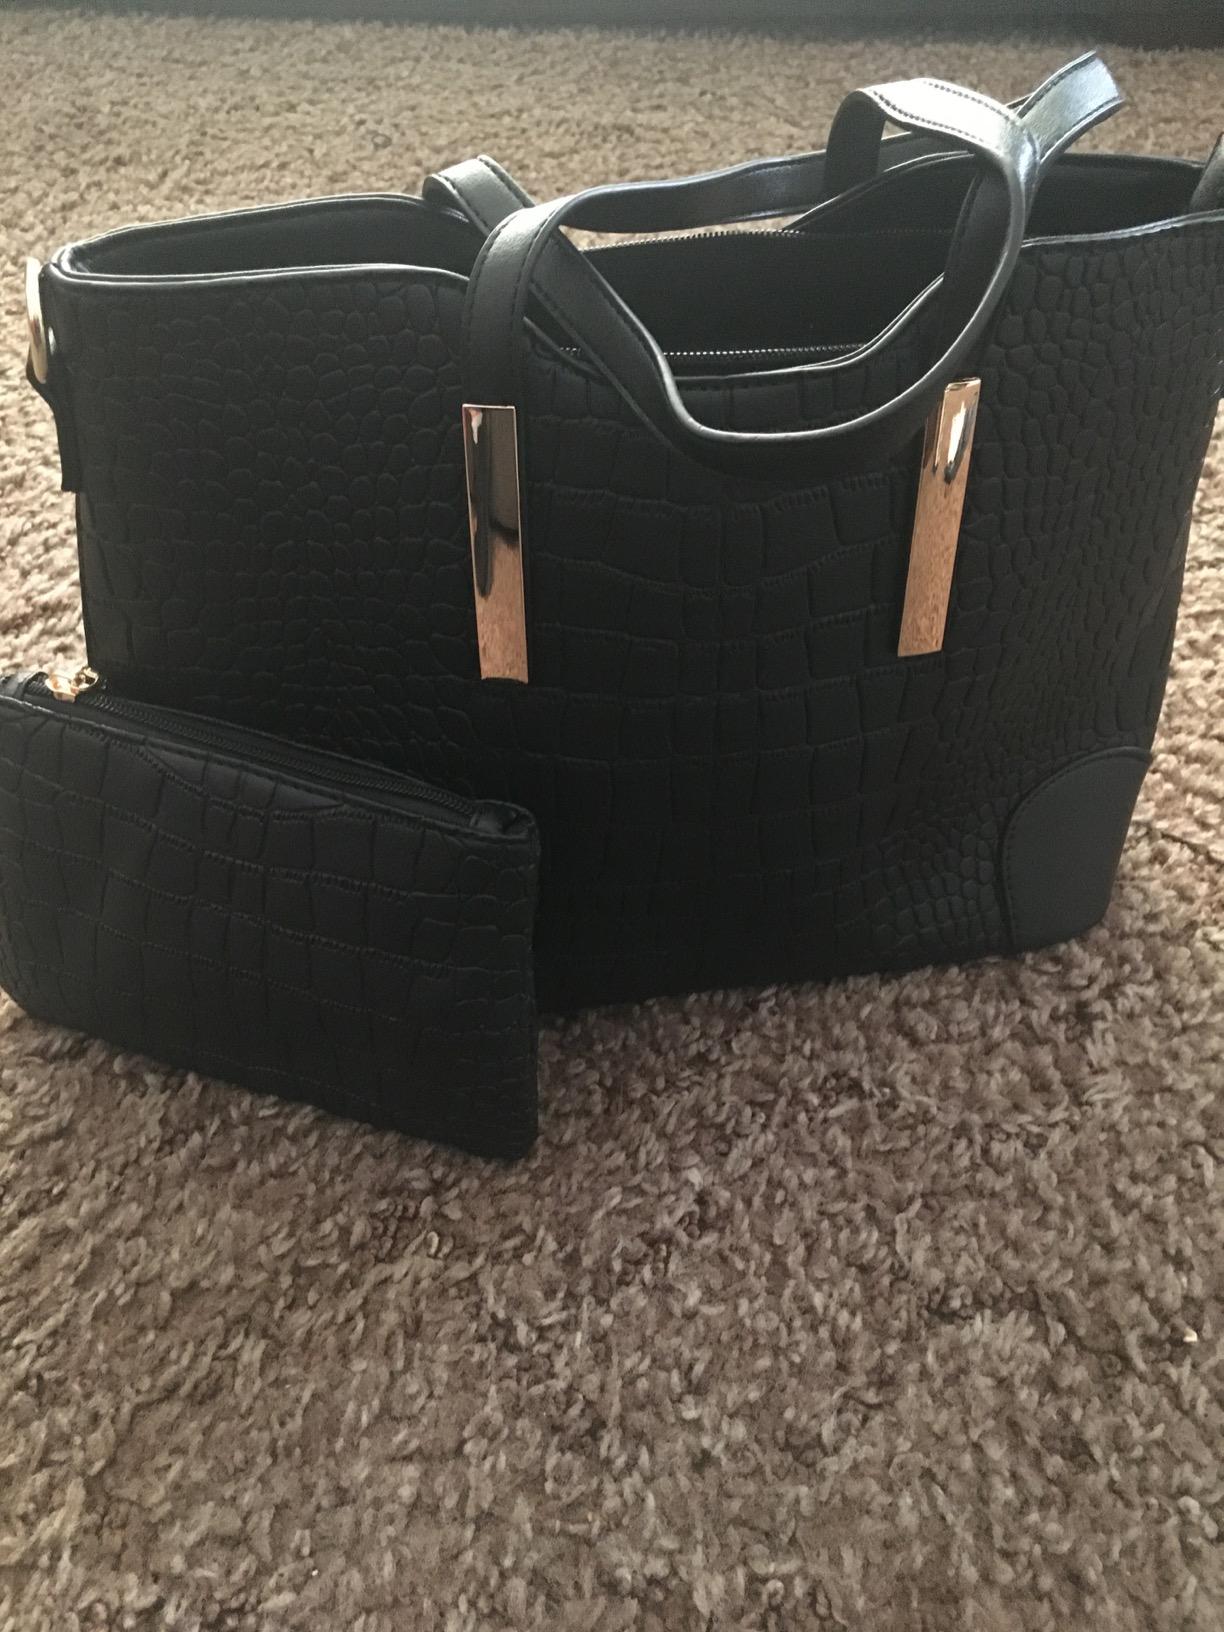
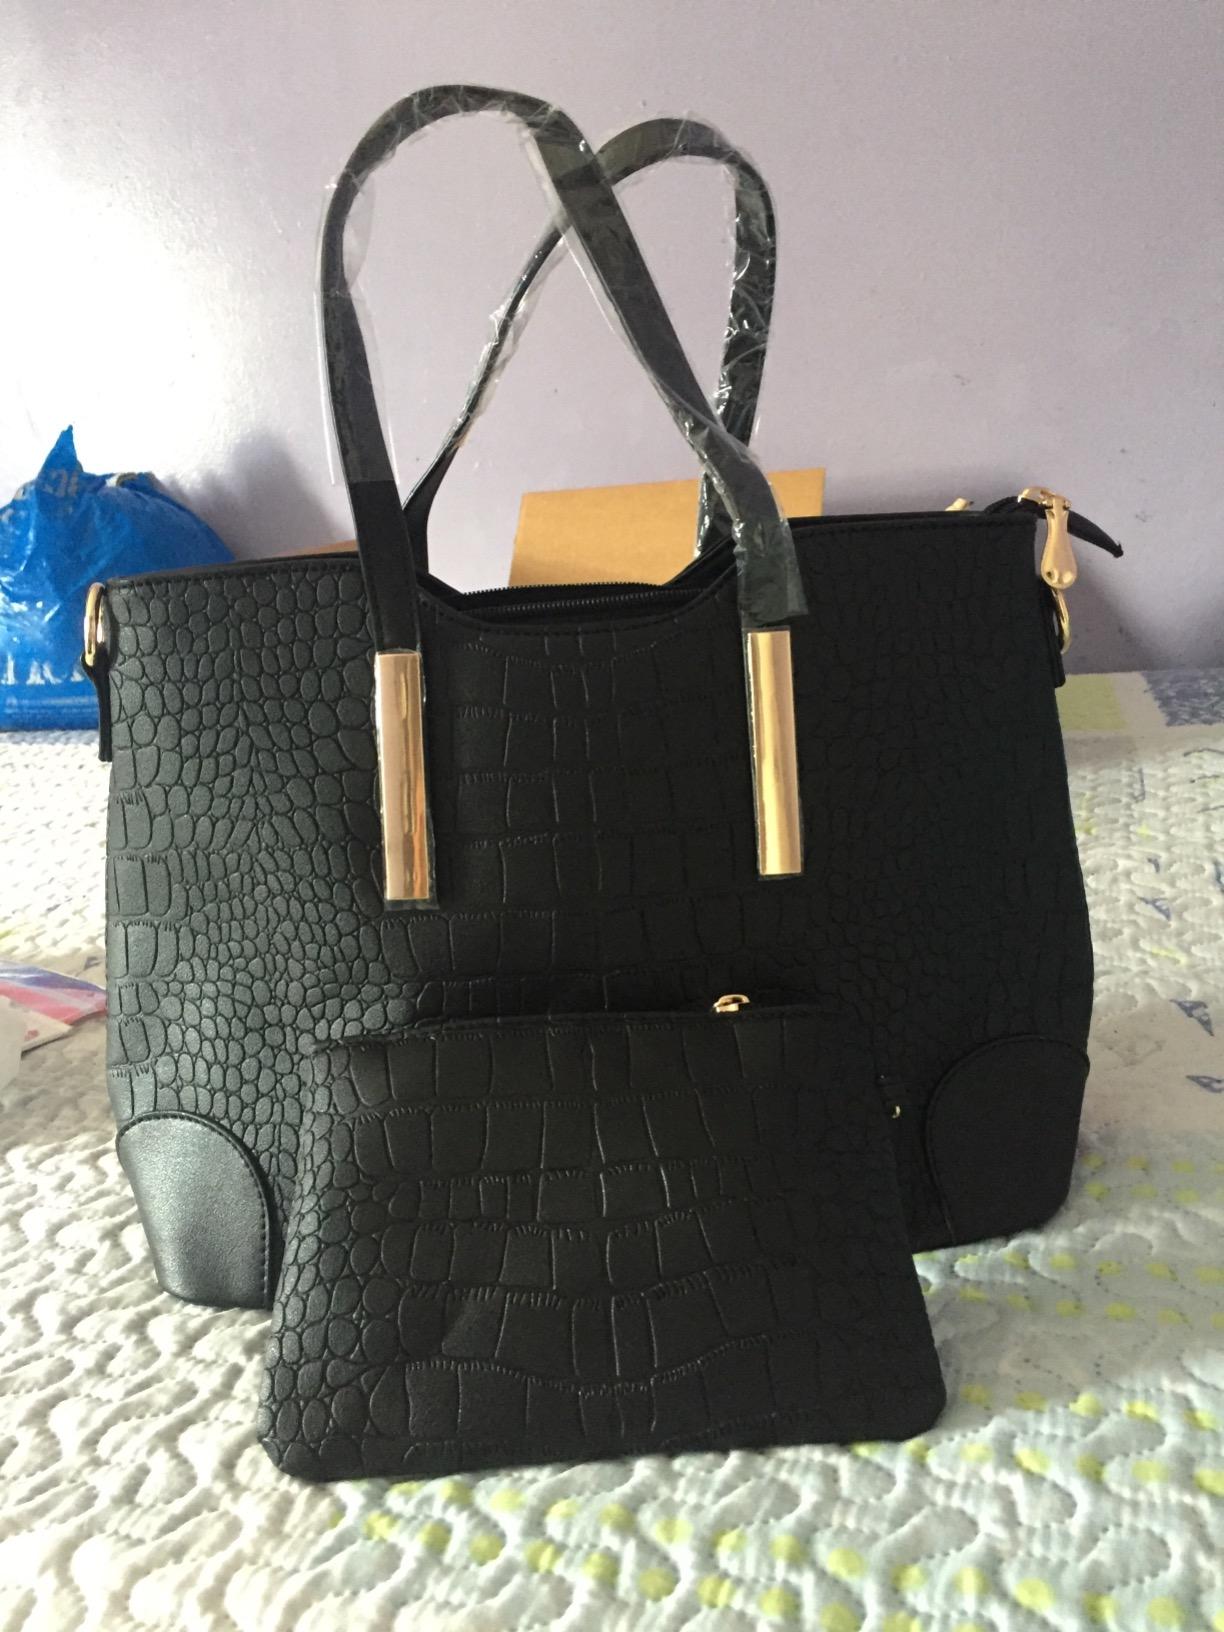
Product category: accessories_handbag
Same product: yes